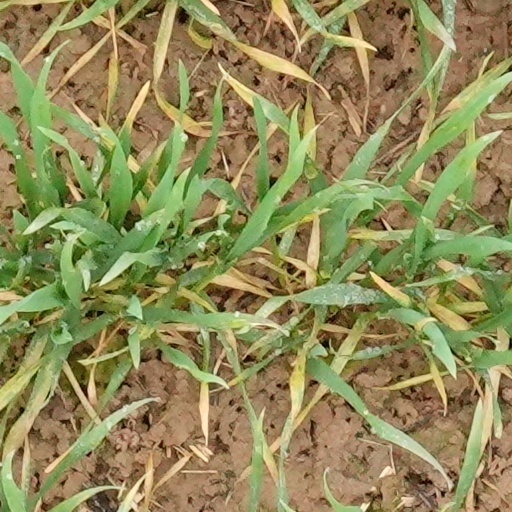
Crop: wheat